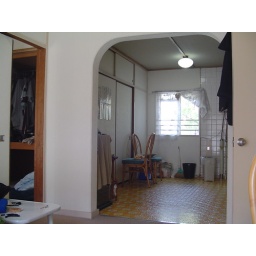
My apartment, view into the kitchen (I put the table in the living room).